Hiyoshi-Honchō Station

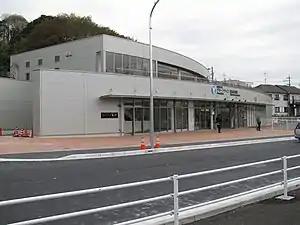

is a metro station located in Kōhoku Ward, Yokohama, Kanagawa Prefecture, Japan. It is served by the Yokohama Municipal Subway’s Green Line (Line 4) and is 11.6 kilometers from the terminus of the Green Line at .